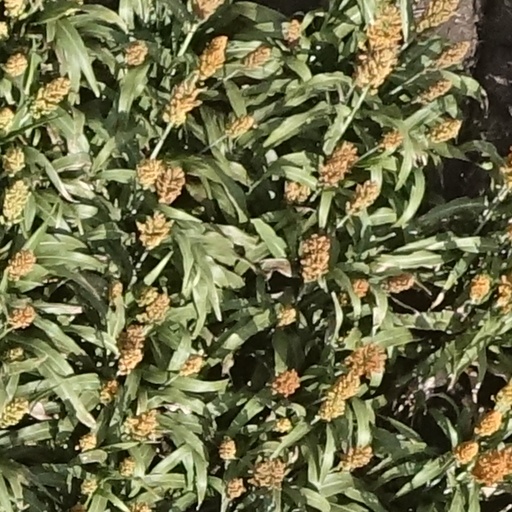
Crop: sorghum